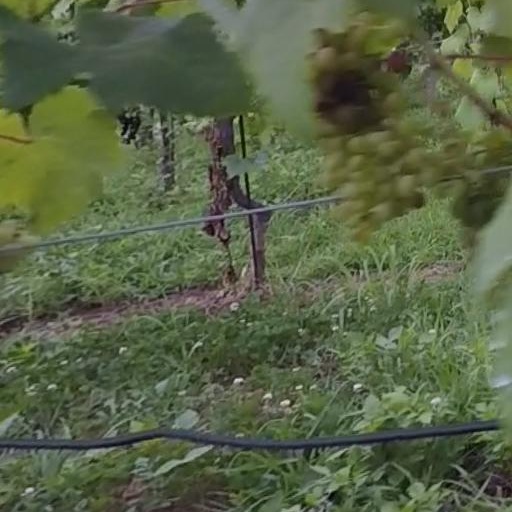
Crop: grape